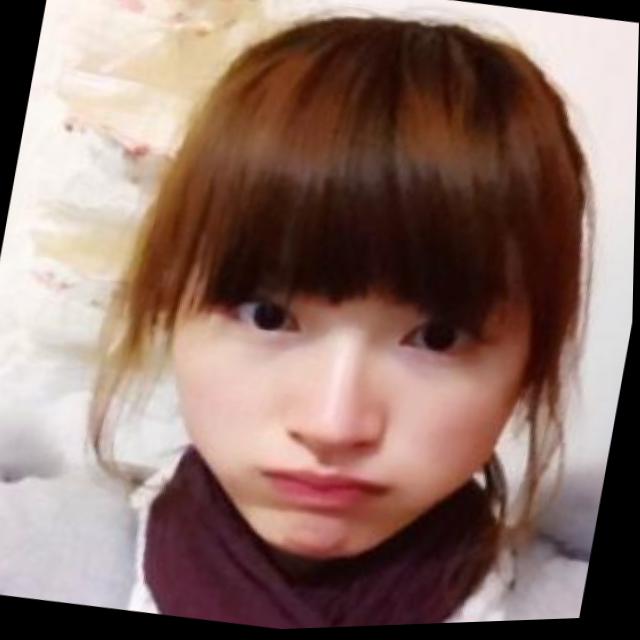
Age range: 21-44